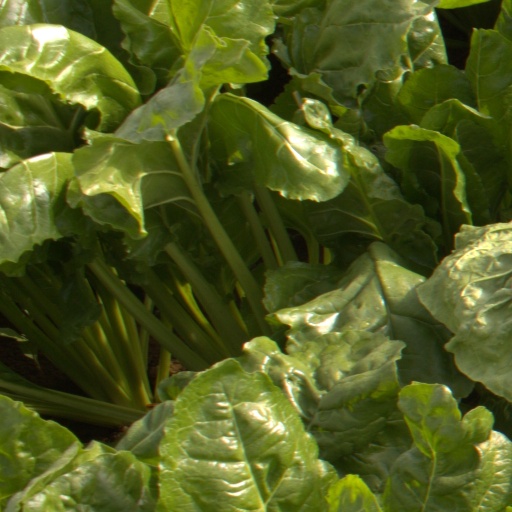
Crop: sugar beet